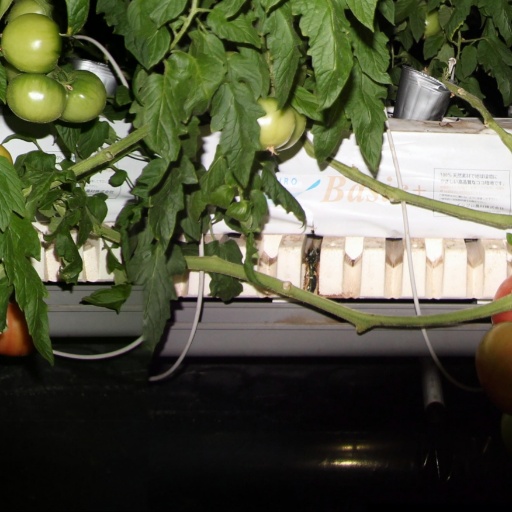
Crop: tomato